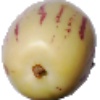
Label: Pepino 1